The Hidden Hero

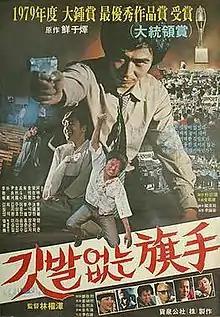
Theatrical poster for "The Hidden Hero" (1980)

The Hidden Hero is a 1980 South Korean film directed by Im Kwon-taek. It was chosen as Best Film at the Grand Bell Awards.